Burgenland

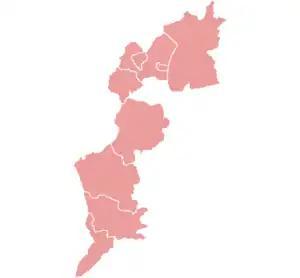
Districts of Burgenland

Burgenland has notable Croatian (130,000) and Hungarian (5,000–15,000) populations. Croats number 30,000.